Castle doctrine

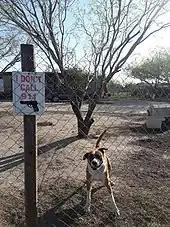
"I don't call 911 (with a pistol image)" sign in Texas

Today, the penal and civil forcible-entry laws of most American states forbid the use of force in the recovery of possession of land. At most the Castle Doctrine is an affirmative defense for individuals inevitably charged with criminal homicide, not a permission or pretext to commit homicide—which is generally unlawful. A minority of states permit individuals who have the right of immediate possession of land to use reasonable force to regain possession of that land, with Texas being the only state to allow the use of deadly force to regain possession of land or property.